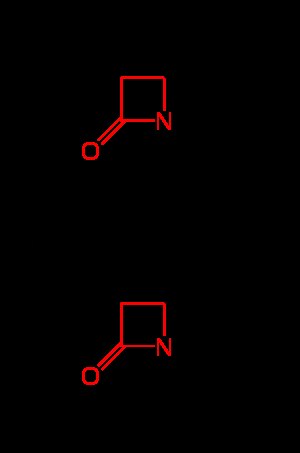
Antibiotikum
Den kemiske struktur af penicillinerne (1) and cephalosporinerne (2) med β-lactam-ringen i rødt
Et antibiotikum er en kemisk forbindelse, som virker hæmmende eller dræbende på mikroorganismer såsom bakterier, svampe eller protozoer. Normalt anvendes betegnelsen antibiotika kun om de stoffer, der har antibakteriel virkning. Effekten af en antibiotisk behandling vil være afhængig af antibiotikummets biotilgængelighed samt evt. bakteriens evne til enten at aktivt at udskille eller nedbryde antibiotikummet. Overdreven eller forkert brug af antibiotika kan forøge bakteriernes evne til at udskille eller inaktivere antibiotika, hvilket fører til antibiotikaresistens. Antibiotika kan gives enten som piller til oral indtagelse, sprøjtes direkte ind i blodårerne eller anvendes lokalt som fx øjensalve.